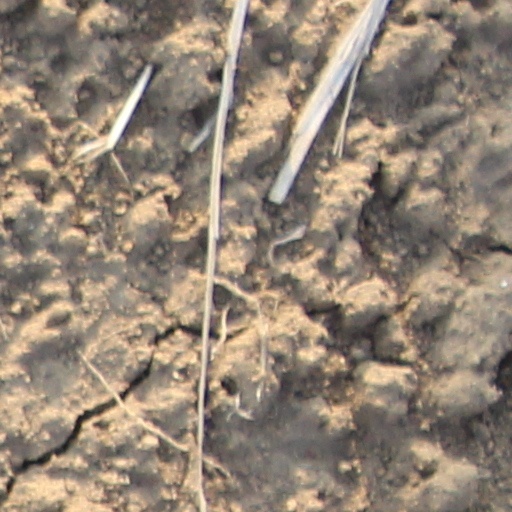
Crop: wheat